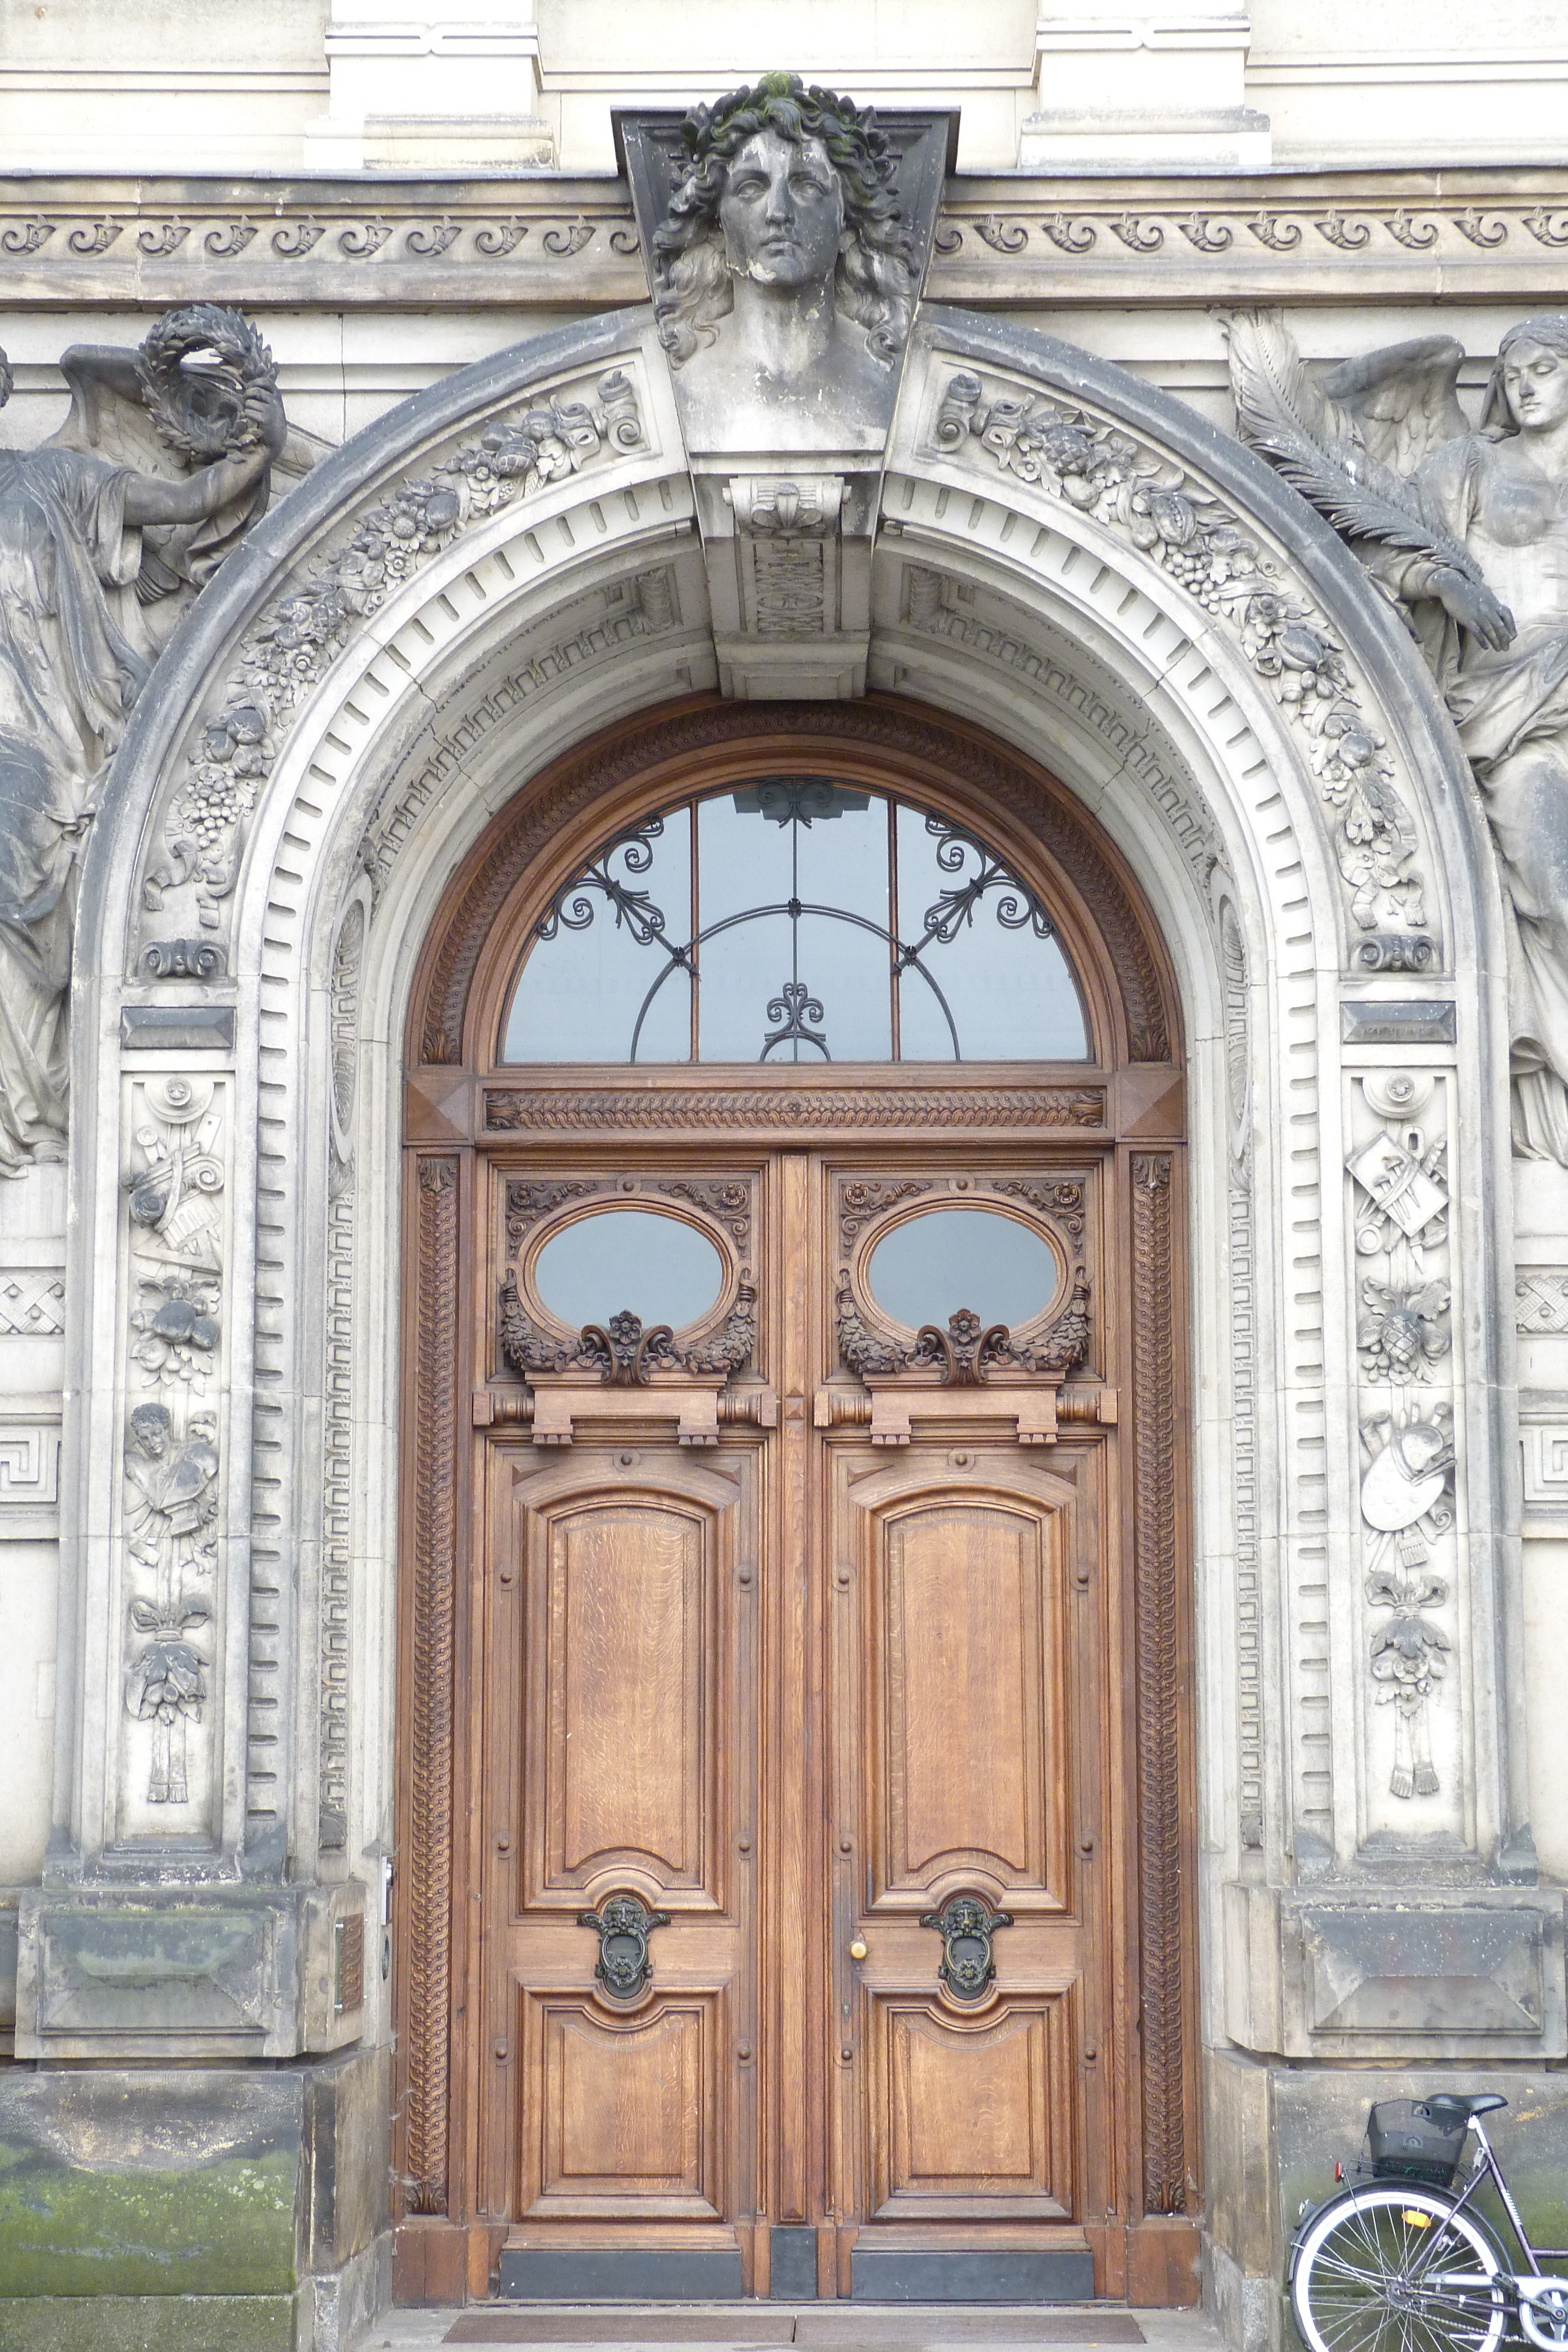
architecture, structure, building, arch, column, facade, gate, door, ornament, basilica, input, historically, saxony, dresden, sand stone, classical architecture